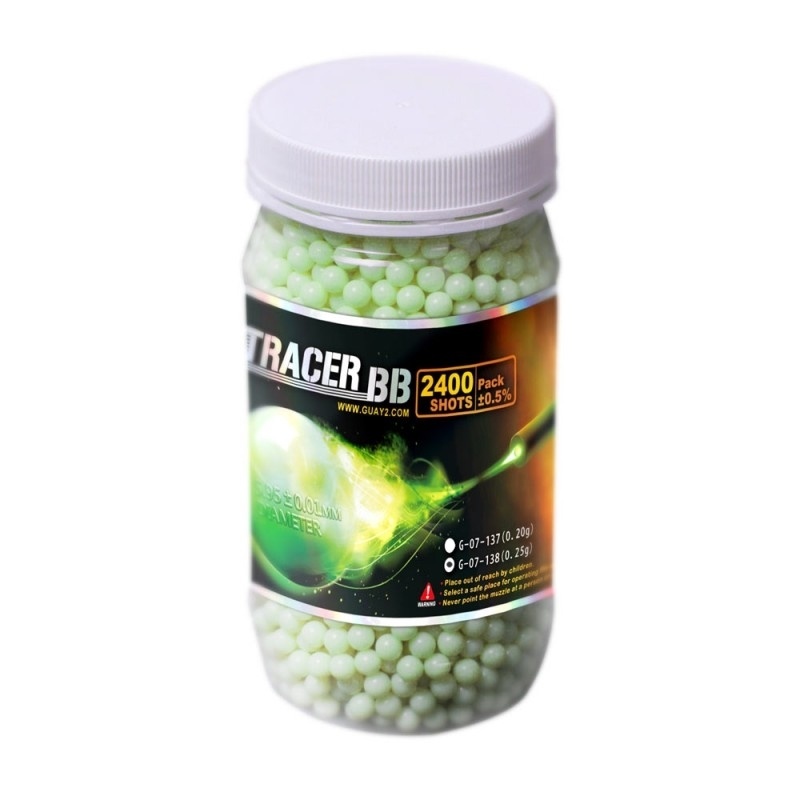
G&G Tracer BB 0.25gr. 2400bb G-07-137 by G&G
Confezione da 2400 pallini per uso e non, con Full Auto Tracer. I più consigliati e spesso richiesti dalle varie Federazioni Softair Italiane. Produzione G&G. Per info e/o acquisto veoce senza account: info@softair-italia.it
Brand: G&G Armament
Category: Sporting Goods > Outdoor Recreation > Hunting & Shooting > Airsoft > Airsoft Pellets